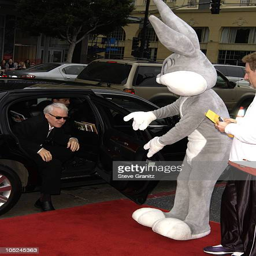
actor during the world premiere